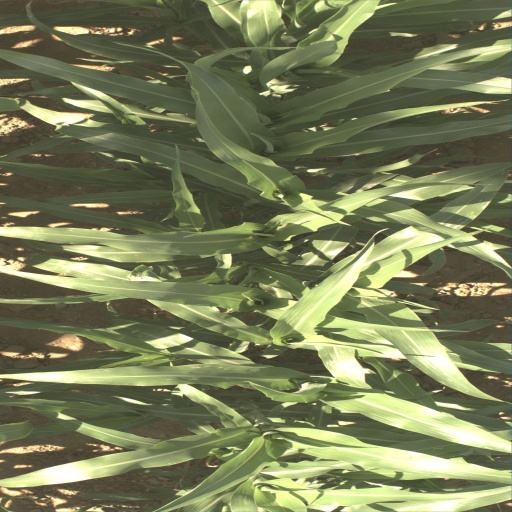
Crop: sorghum